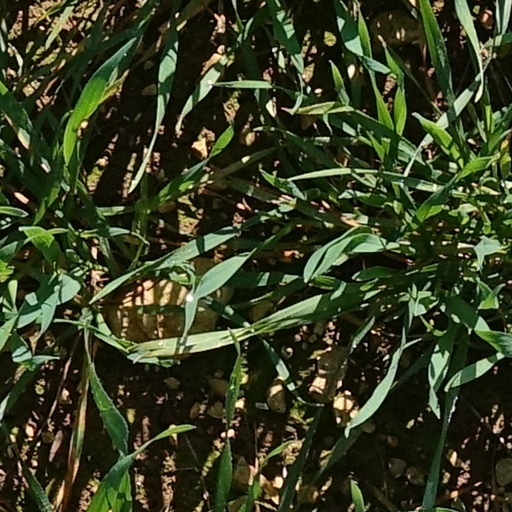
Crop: wheat